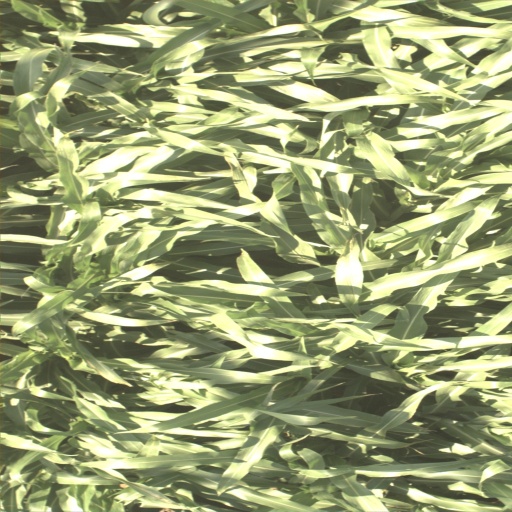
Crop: sorghum